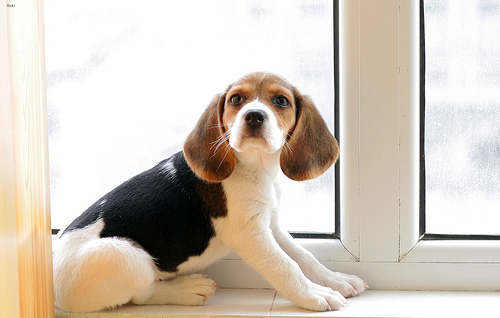
Breed: beagle